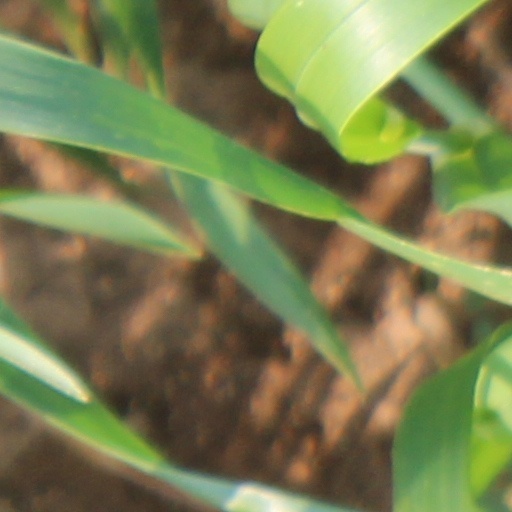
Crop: wheat